The Debt Collector (1999 film)

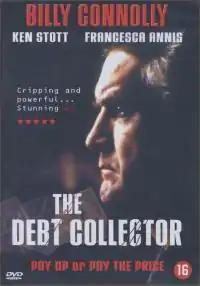
DVD Cover

The Debt Collector is a 1999 thriller, written and directed by Scottish dramatist Anthony Neilson and starring Billy Connolly, Ken Stott and Francesca Annis.